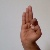
The image shows a hand gesture representing the letter 'F' in Indian Sign Language.